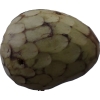
Label: cherimoya